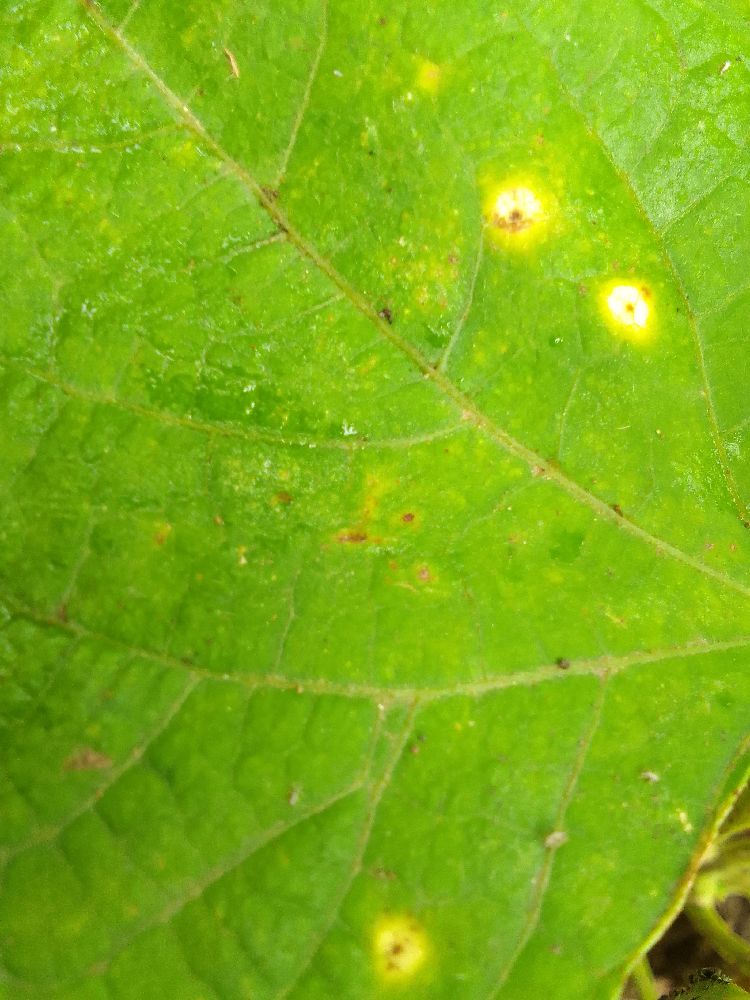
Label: rust